List of power stations in Michigan

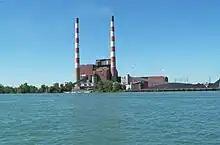
Trenton Power Plant

Coal power is the second leading source of electricity in Michigan. Although Michigan has no active coal mines, coal is easily moved from other states by train and across the Great Lakes by lake freighters. The lower price of natural gas is leading to the closure of most coal plants, with Consumer Energy planning to close all of its remaining coal plants by 2025, and DTE planning to retire 2100MW of coal power by 2023.